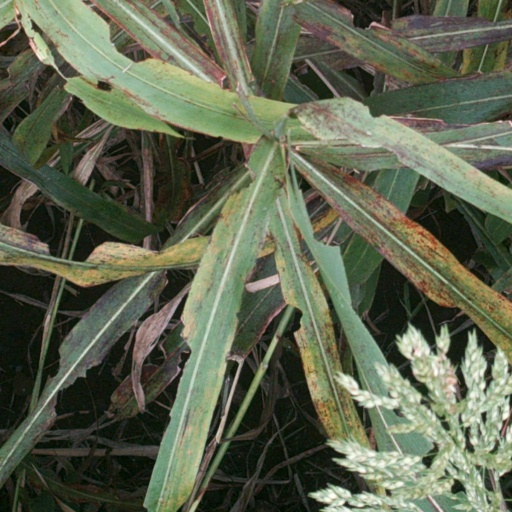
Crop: sorghum